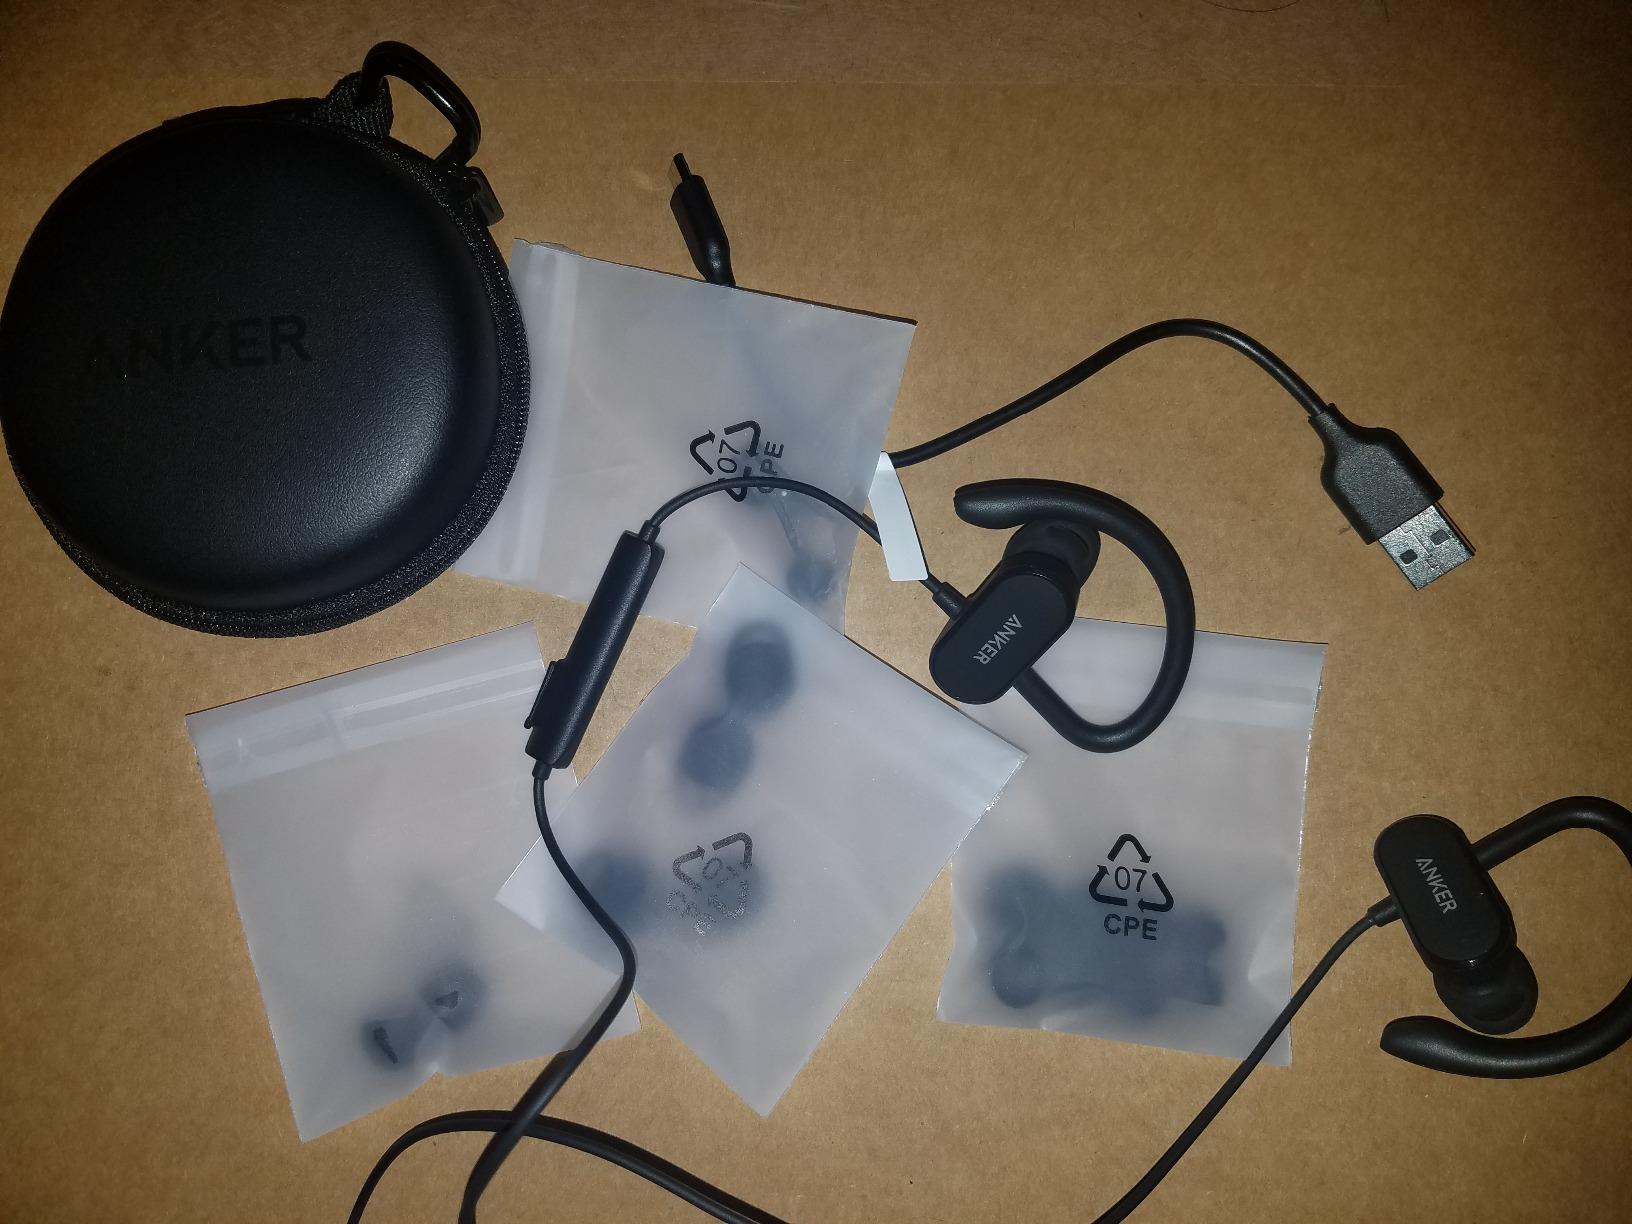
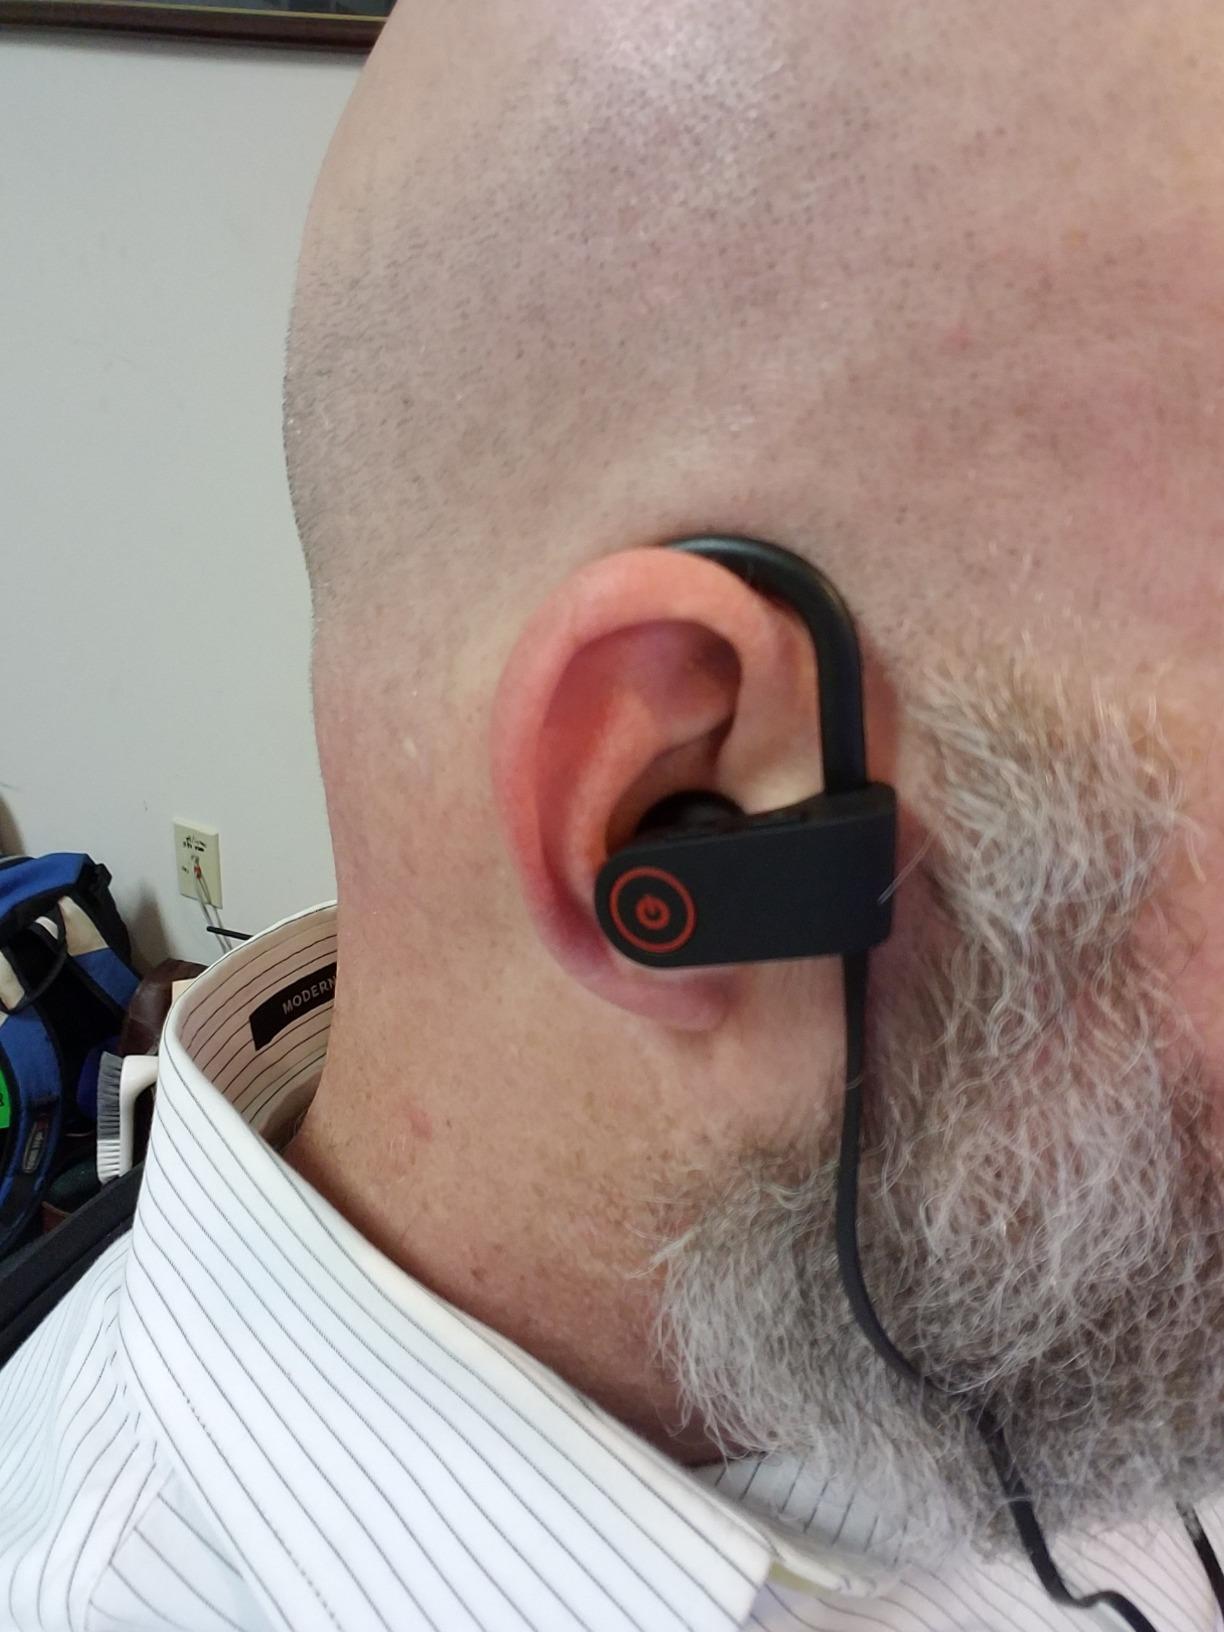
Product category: headphones
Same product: no